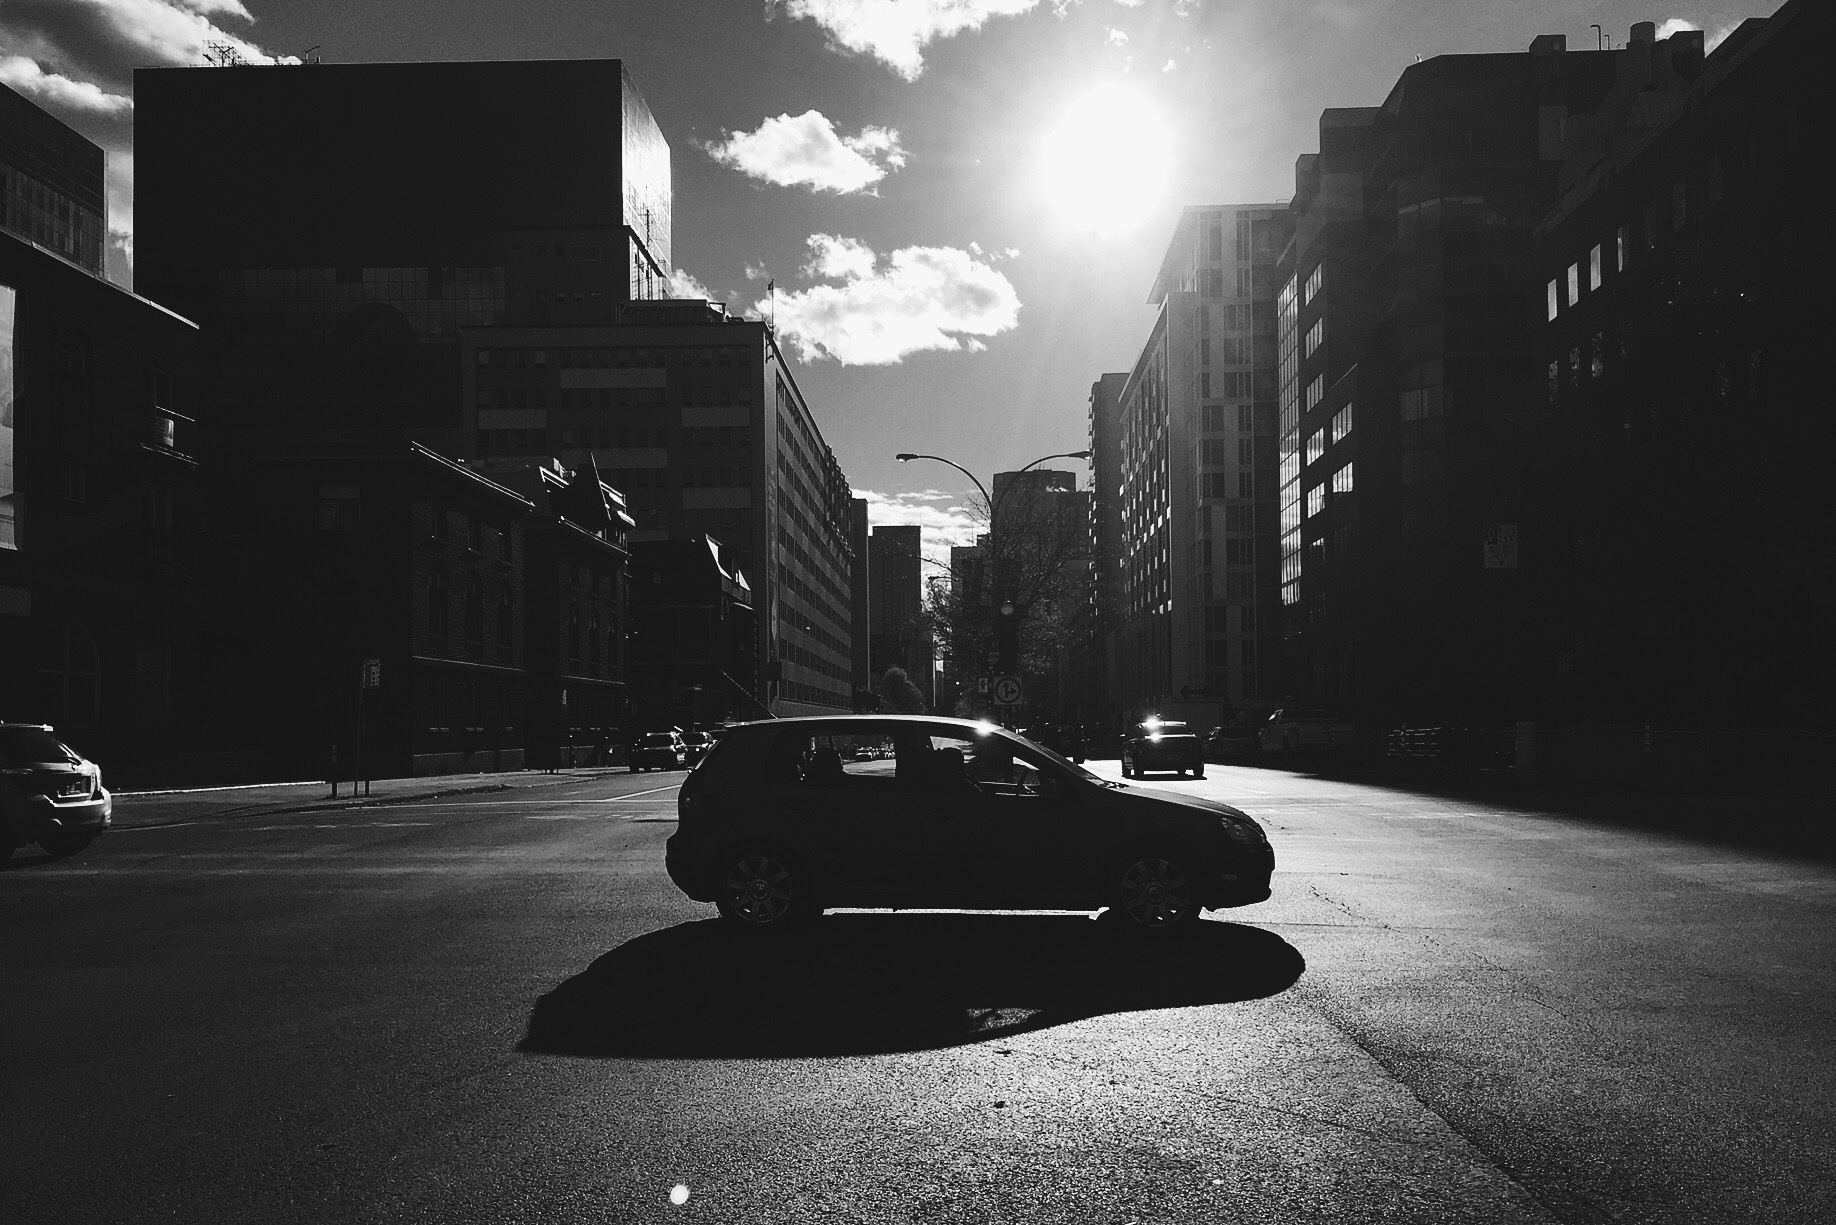
light, black and white, road, white, night, photography, shadow, darkness, black, monochrome, lighting, reflex camera, shape, monochrome photography, film noir, single lens reflex camera